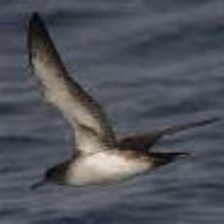
Species: BLACK VENTED SHEARWATER
Scientific name: PUFFINUS OPISTHOMELA